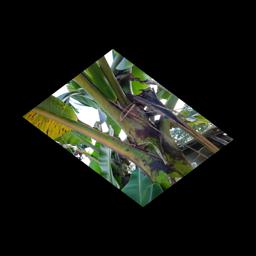
Label: JAHAJI LEAF